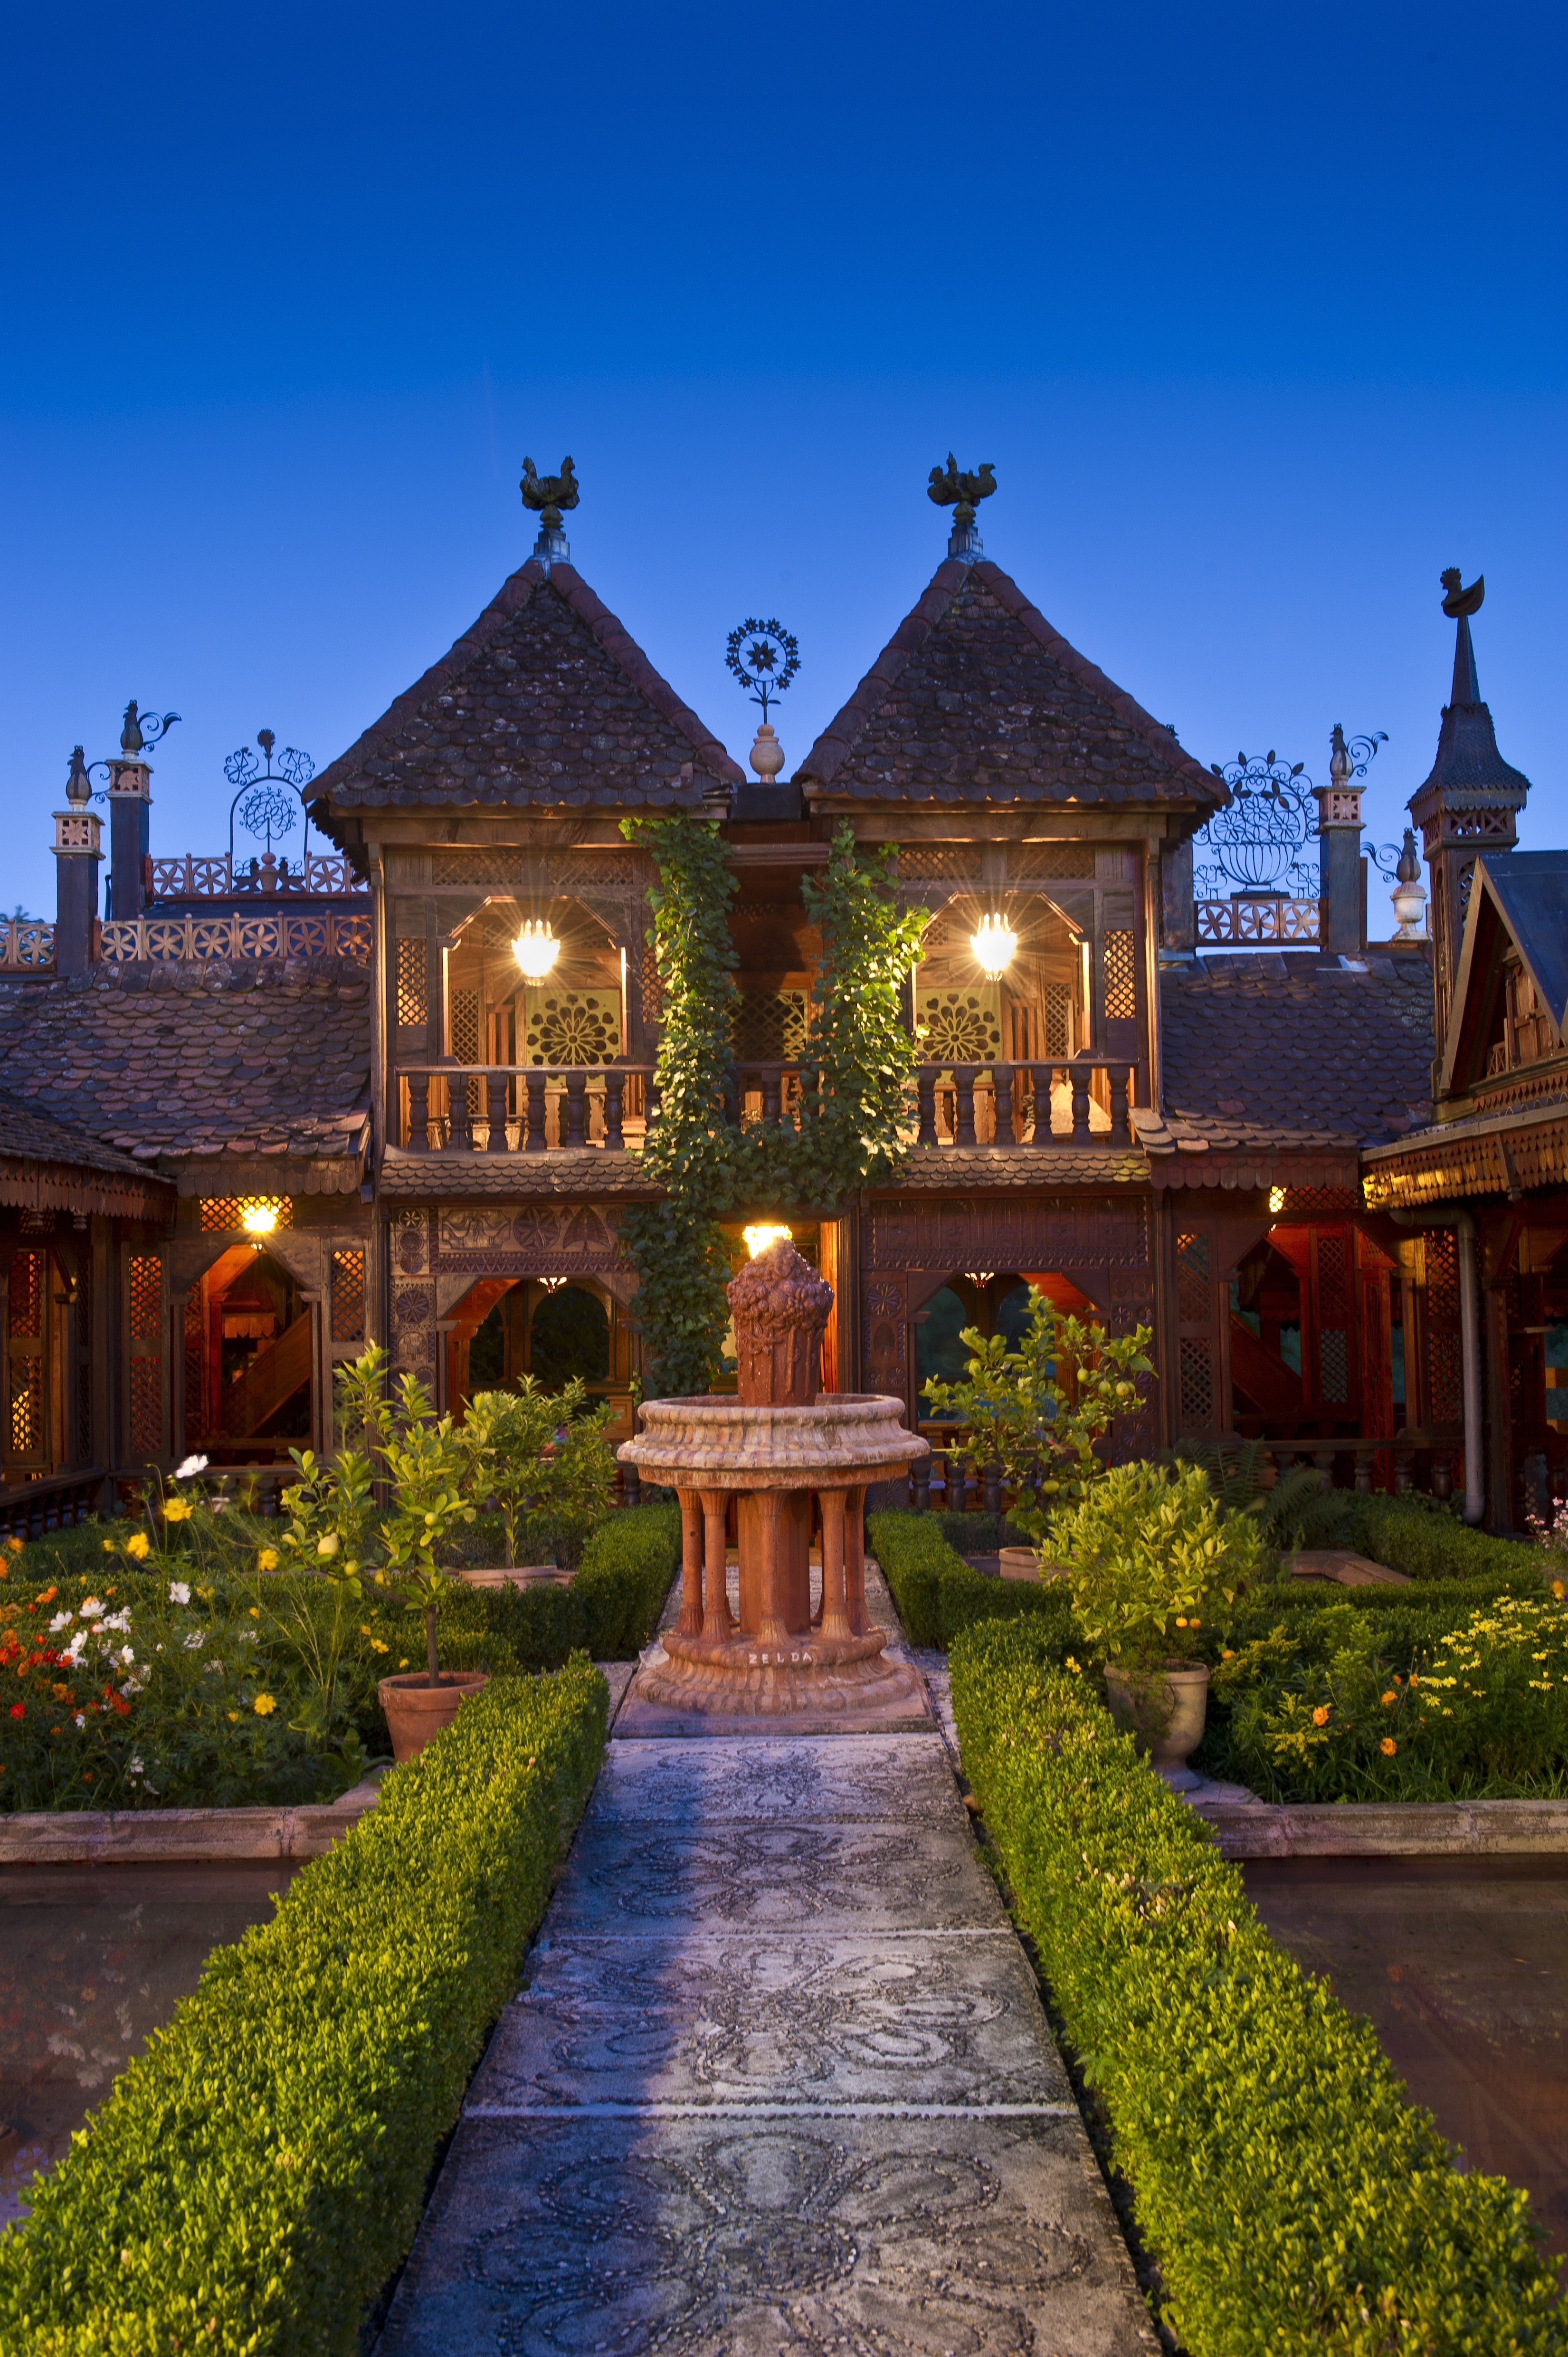
architecture, structure, sky, night, mansion, house, town, building, chateau, palace, home, dusk, france, evening, autumn, landmark, garden, plants, flowers, outside, lights, estate, jardins secrets, vaux